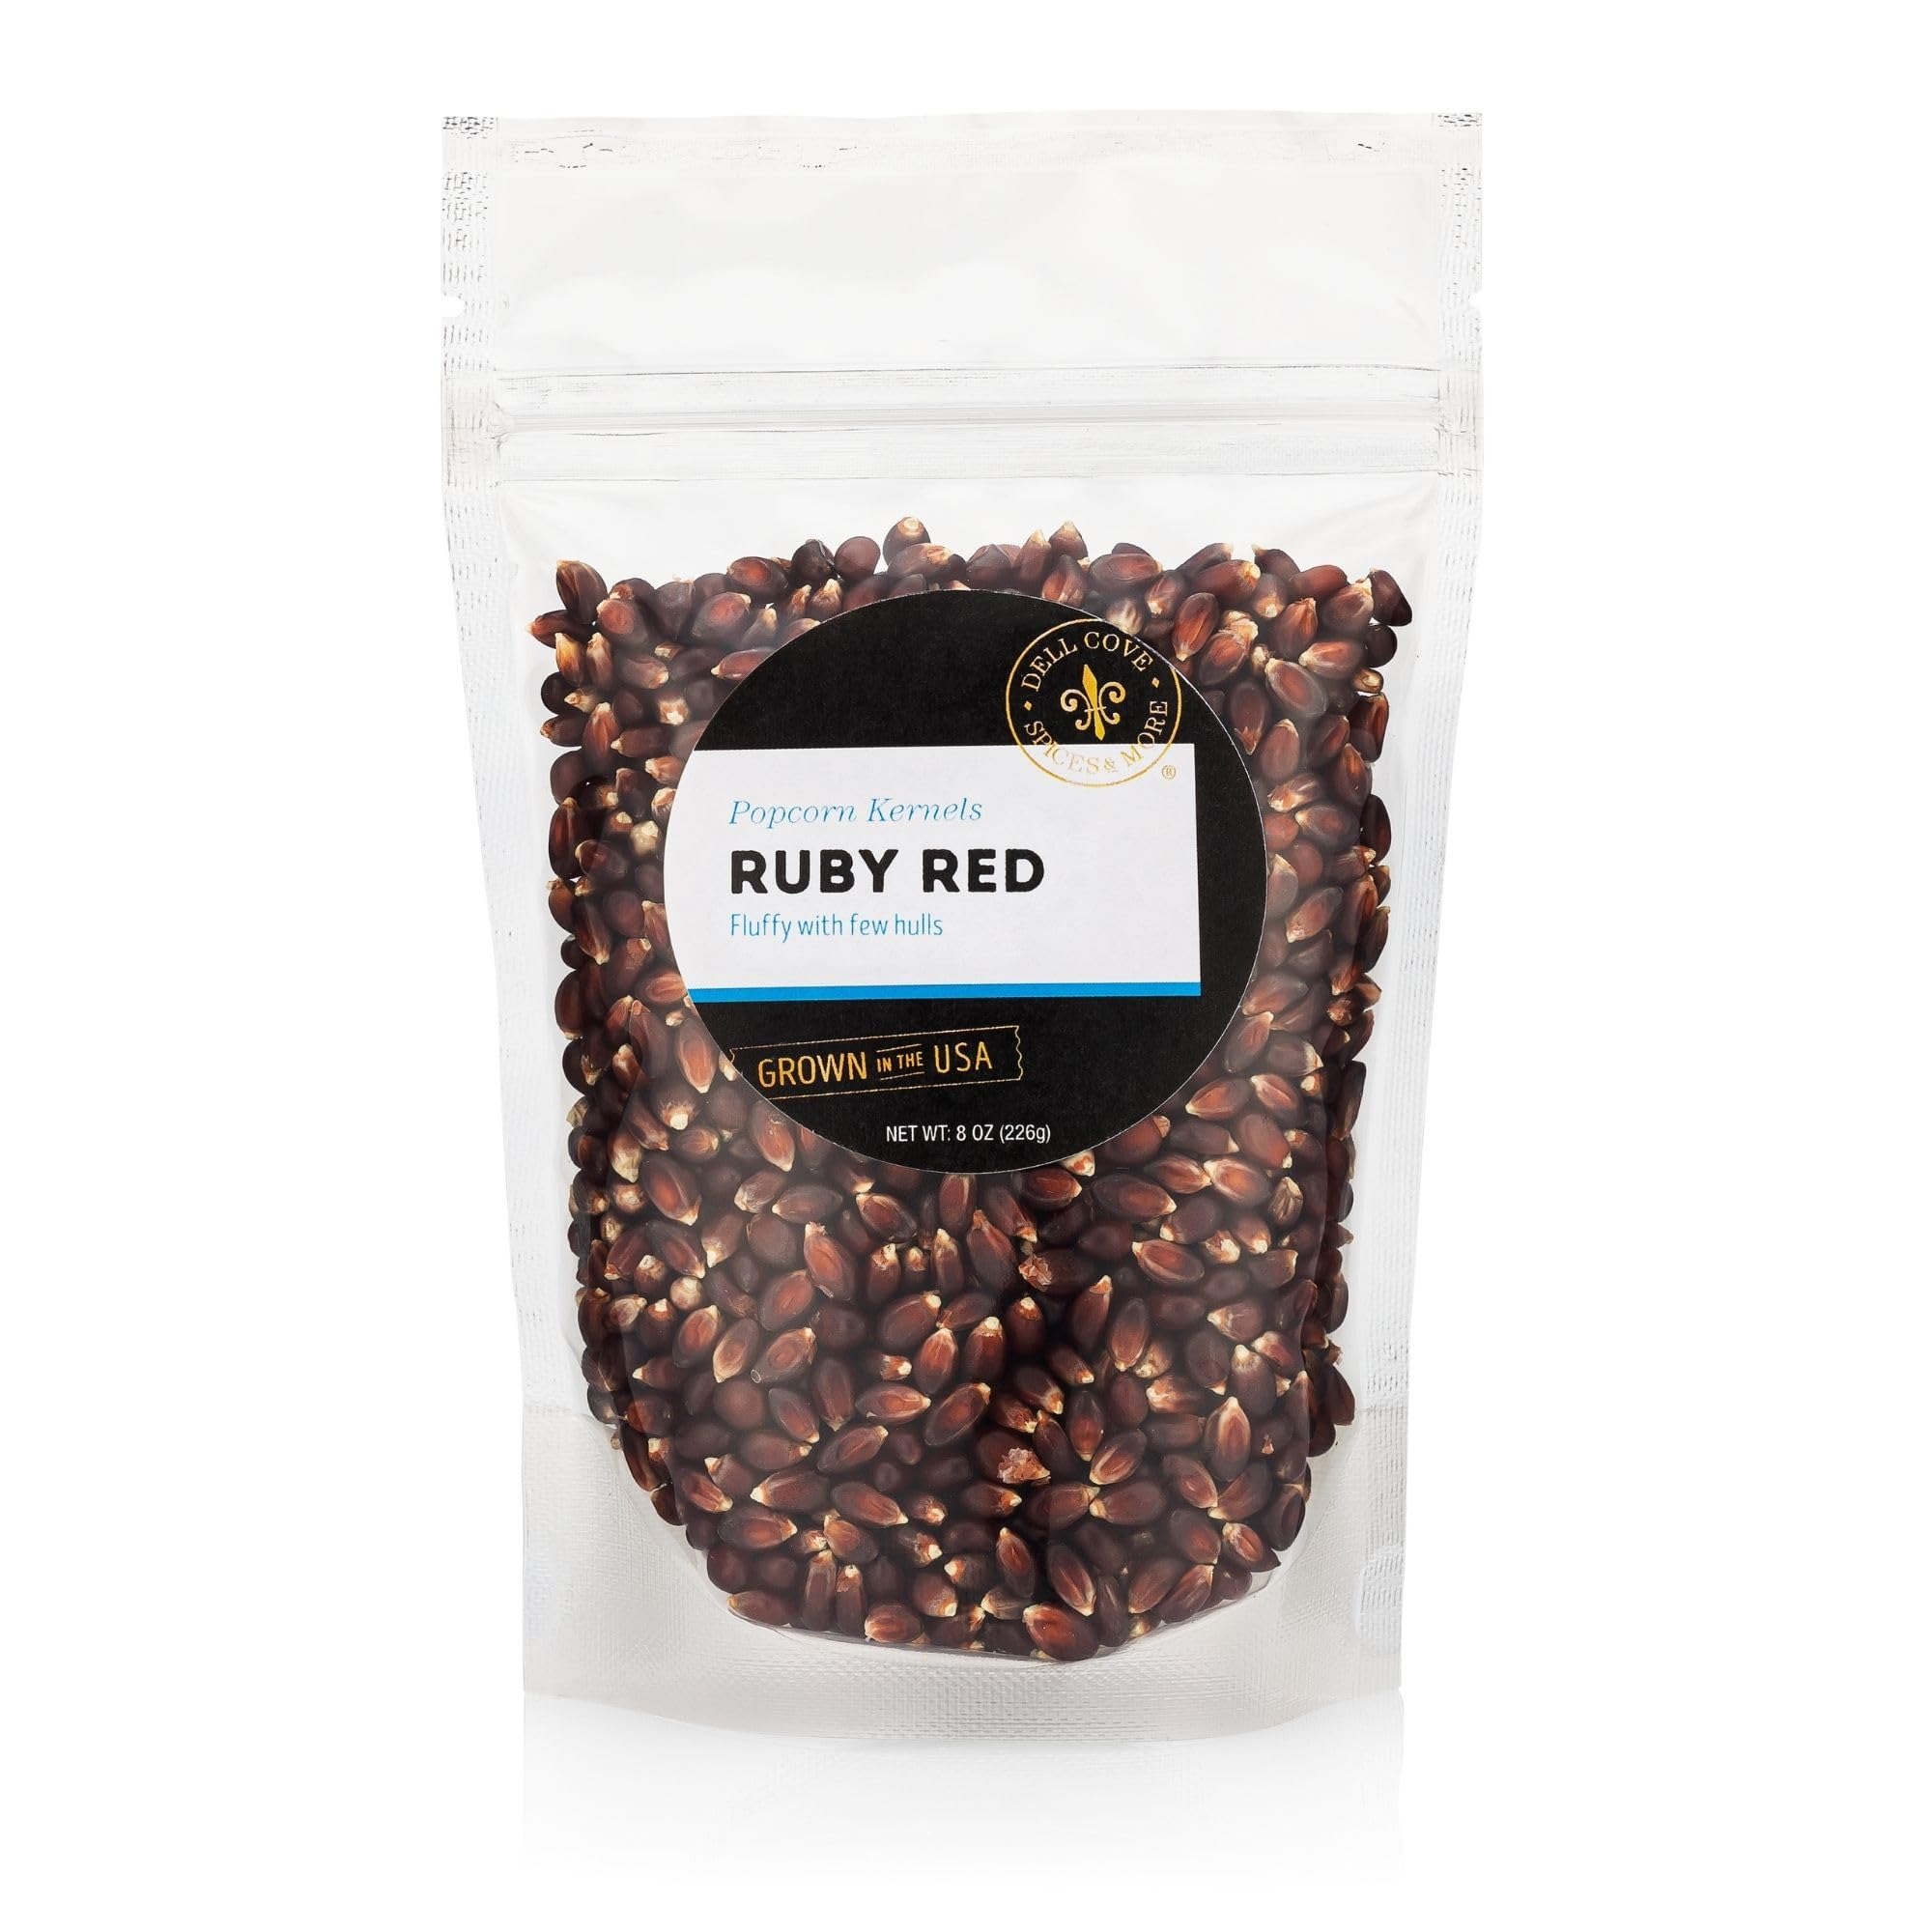
Item Name: Ruby Red Popcorn Kernels - Best Gourmet Popcorn for Home Movie Nights & Popcorn Machines - Dell Cove Spices, Half Pound
Bullet Point 1: Half Pound of Unpopped Kernels
Bullet Point 2: Smaller kernels that pop on the smaller side, but are very flavorful. Pairs particularly well with our savory popcorn seasoning blends.
Bullet Point 3: Pops better in higher heat.
Bullet Point 4: Non-GMO. Tree nut, peanut, soy and gluten free. Vegan friendly.
Bullet Point 5: Grown in the USA
Product Description: People love the deep, vibrant color of Dell Cove Ruby Red popcorn kernels - which are perfectly crunchy and have fewer hulls than other varieties. This popcorn pops white, with a dark red center, and is one of our top sellers and a family favorite. Our all natural premium popcorn is proudly grown here in the Midwest by small family farmers that are friends of ours. Comes with directions of how to pop popcorn by stove top.
Value: 8.0
Unit: Ounce

Price: 5.99